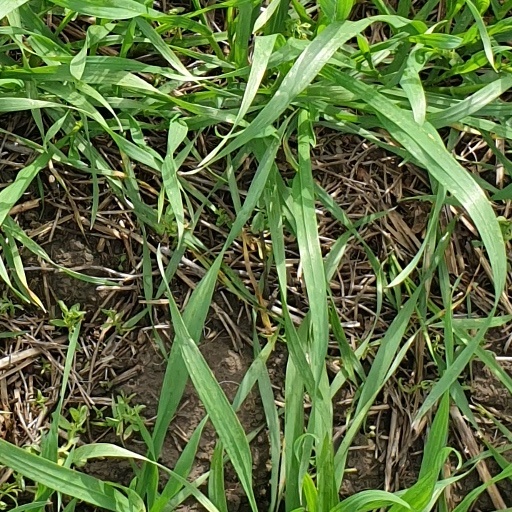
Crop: wheat